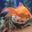
Label: aquarium_fish